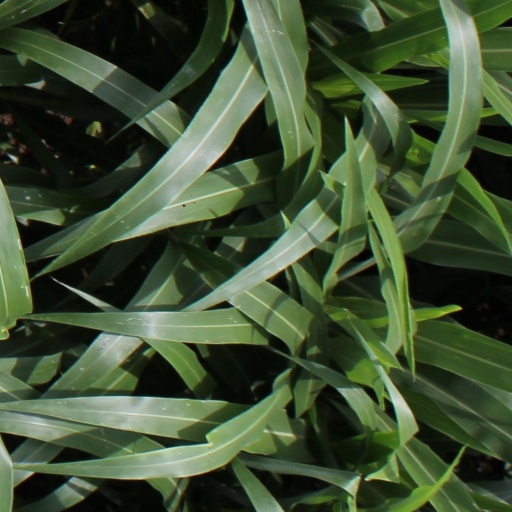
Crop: sorghum